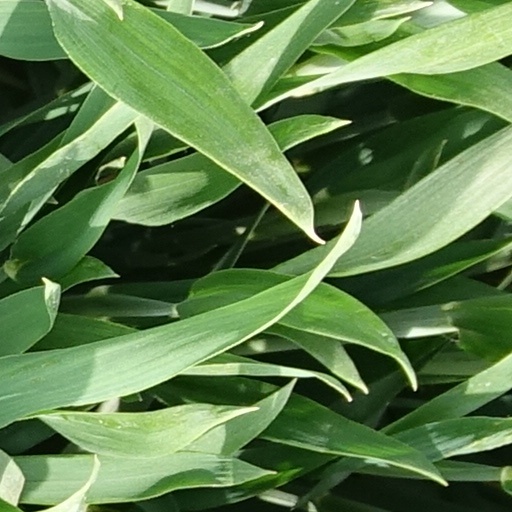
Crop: wheat